Turkish Abductions

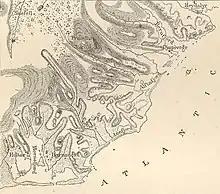
Fjords of the south-east of Iceland

The second group of raiders, the ones from Algiers, looted in the East Fjords from 5–13 July 1627. They captured a Danish merchant ship and sank it.